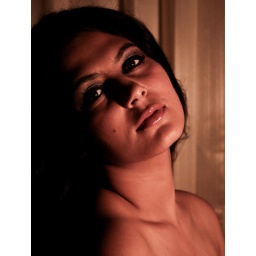
Shot at AIT in October 2009 using a table lamp as the only source of light